Howstrake Camp halt

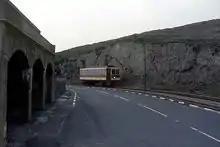
The shelter, left, and one of the winter saloons passing.

The station was established upon the creation of the adjacent camp and was used almost exclusively in conjunction with these facilities, from which it gained its name; access was via a tunnel through the remaining ornamental gates on the landward side which also featured a toll booth for entrance, long since demolished, accessing the camp via a similar booth. Despite the closure of the camp in 1985, it remains a functioning request tram stop today. It also retains its original stone-built waiting shelter albeit in a poor state of repair, which has its name painted on the wall facing the tramway and bears the legend "Howstrake Holiday Camp Station" along its roof line, albeit very faded. The building has been in a poor state of repair for a number of years and is now fenced-off. Originally the building was erected by and maintained by the owners of the holiday camp, it is one of the most exposed locations on the tramway for a stopping place and is on a tight curve and steep gradient which makes for the familiar "squeal" of wheels from passing tramcars.